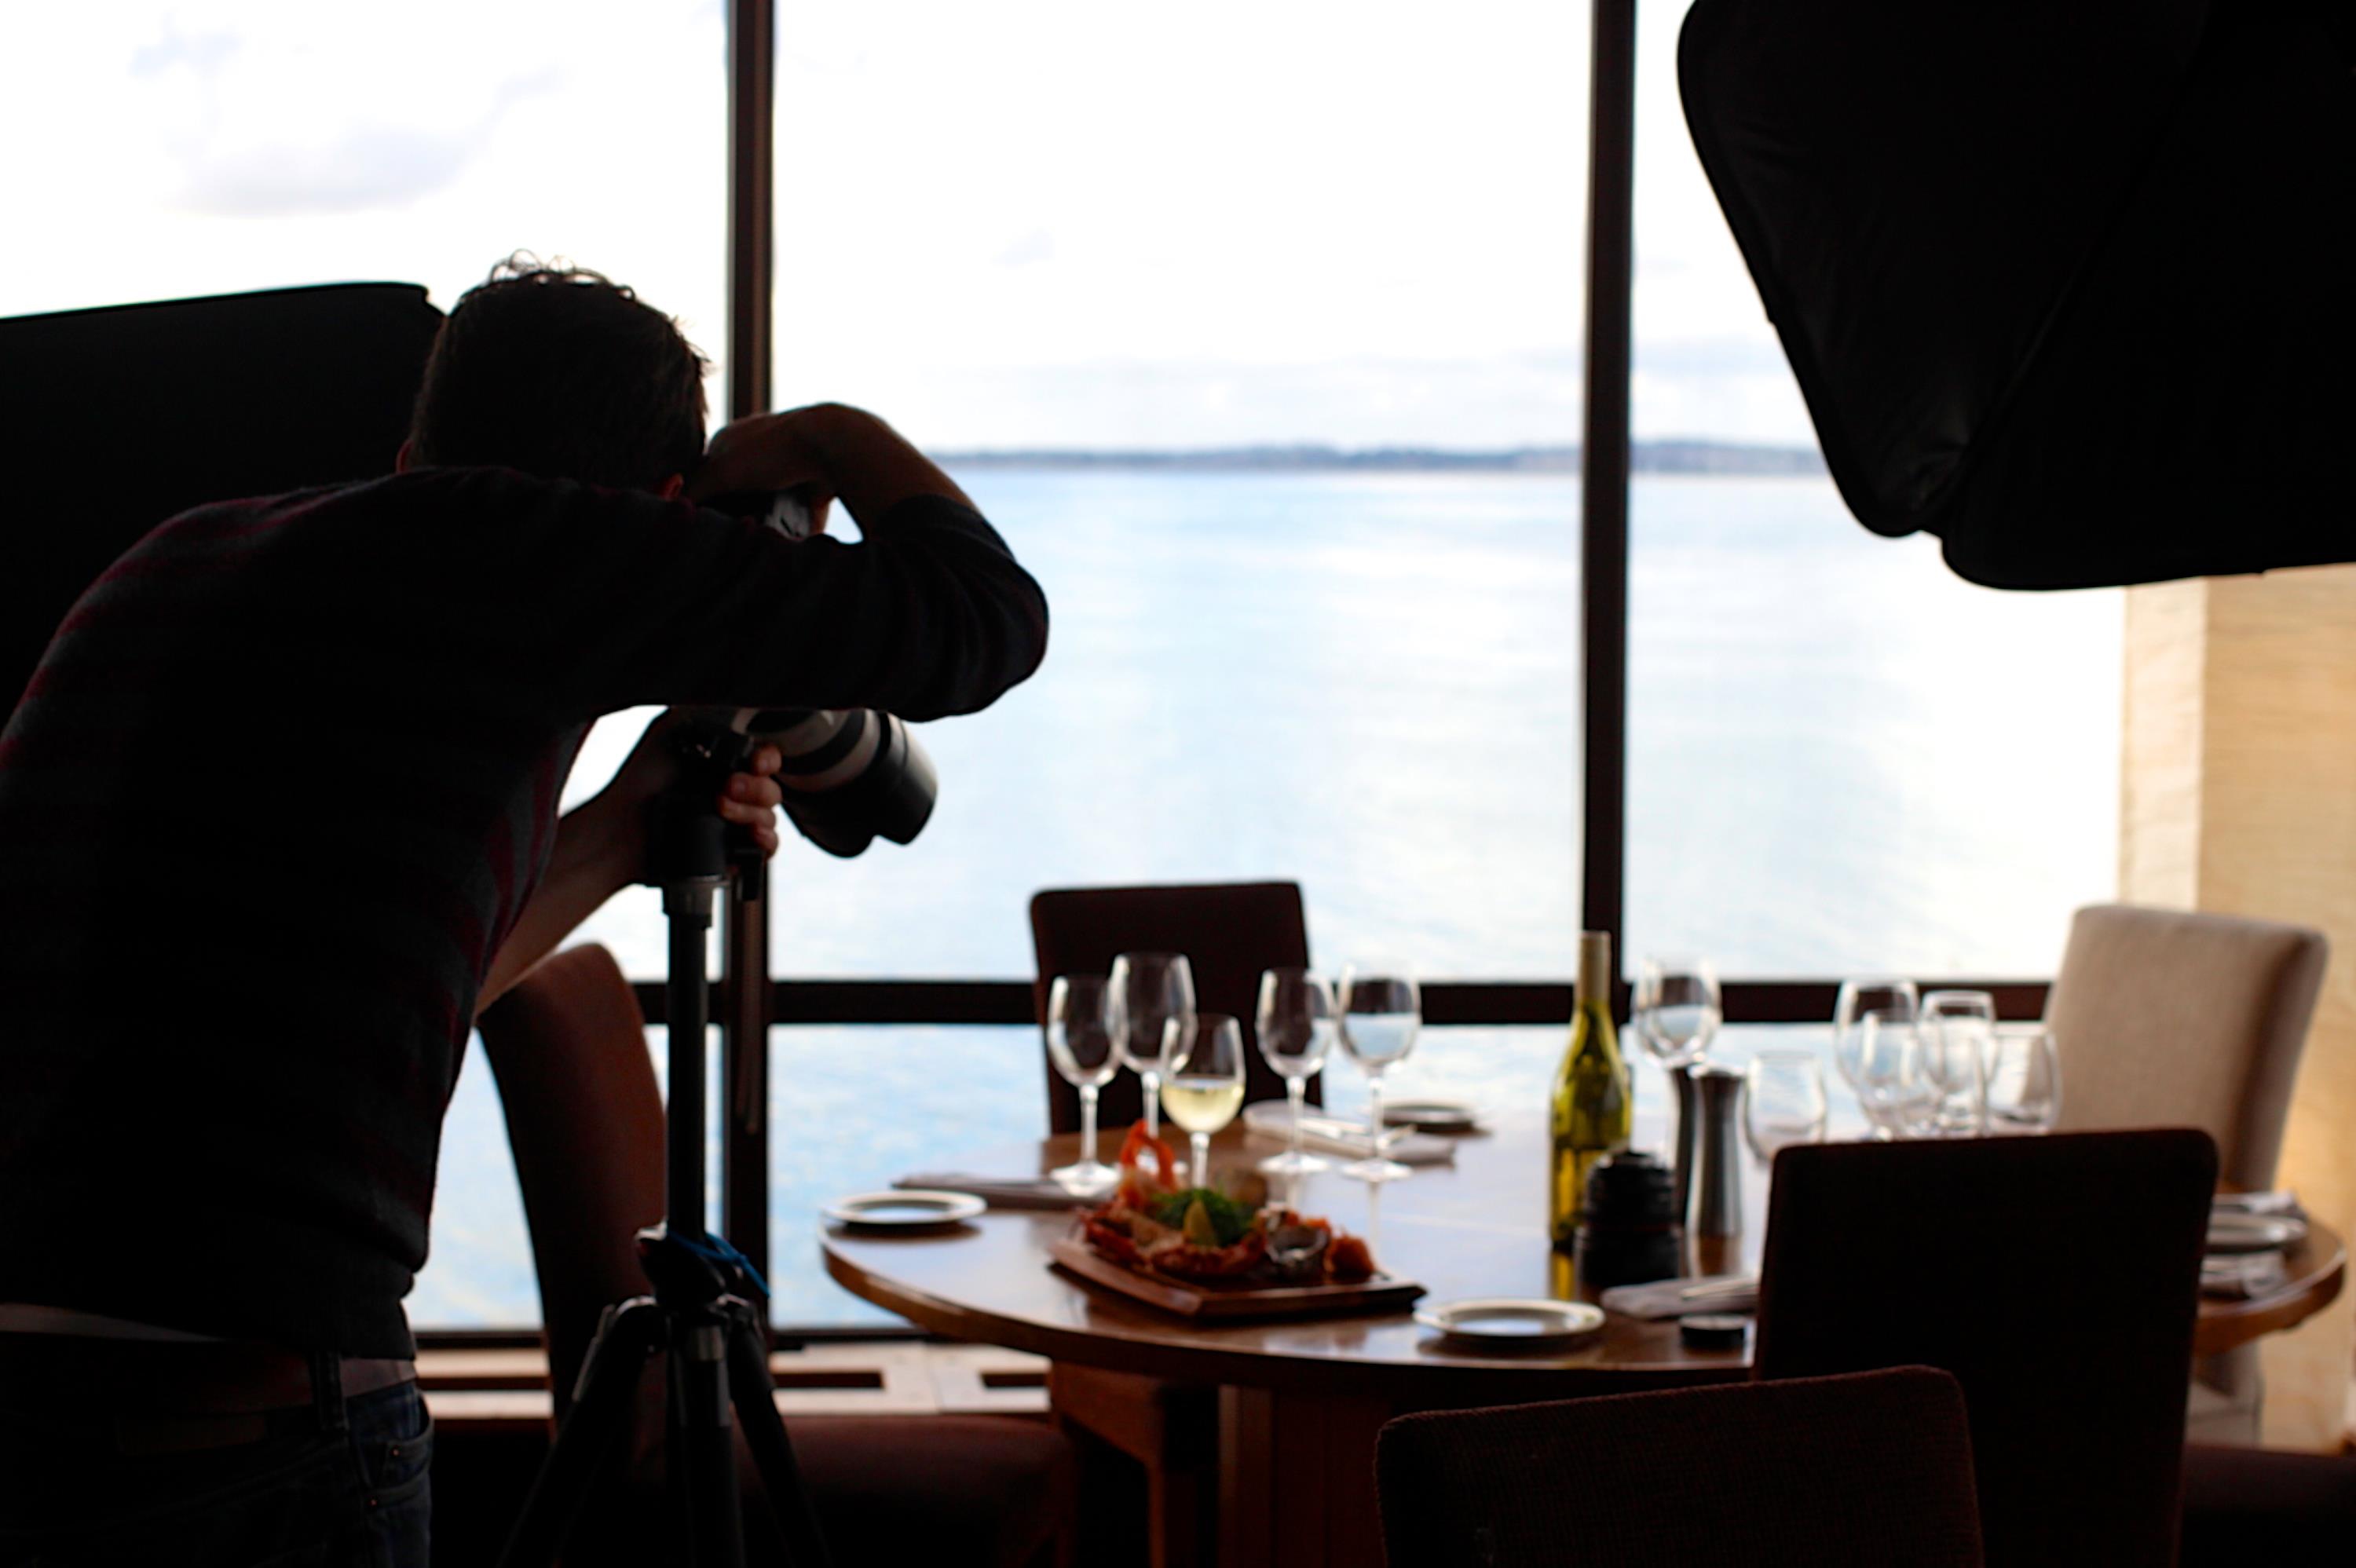
restaurant, table, vacation, room, photography, window, furniture, meal